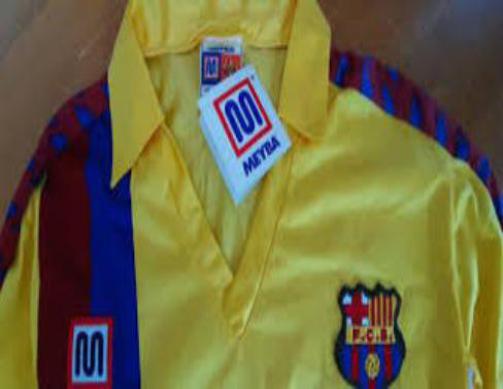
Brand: meyba-2
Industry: Clothes